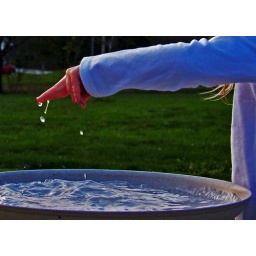
Water play in bird bath